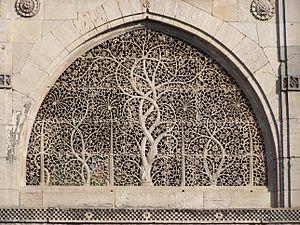
Jali est un terme désignant un écran de pierre sculpté, généralement utilisé dans l'architecture islamique, plus particulièrement en Inde.